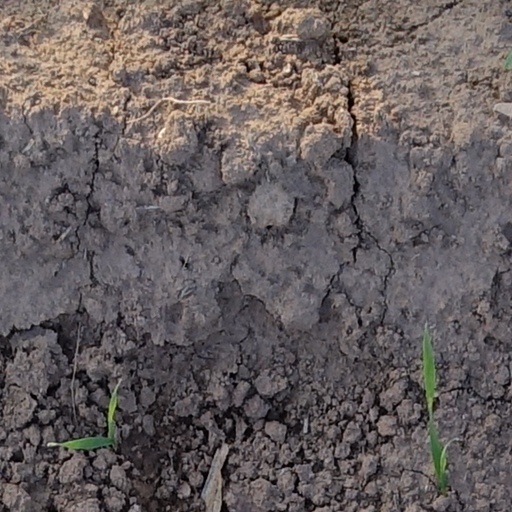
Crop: wheat